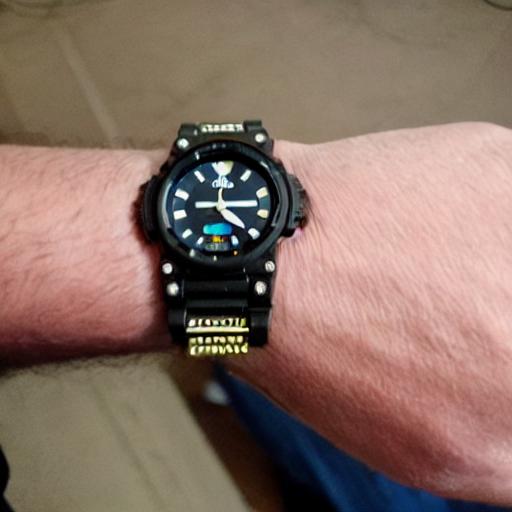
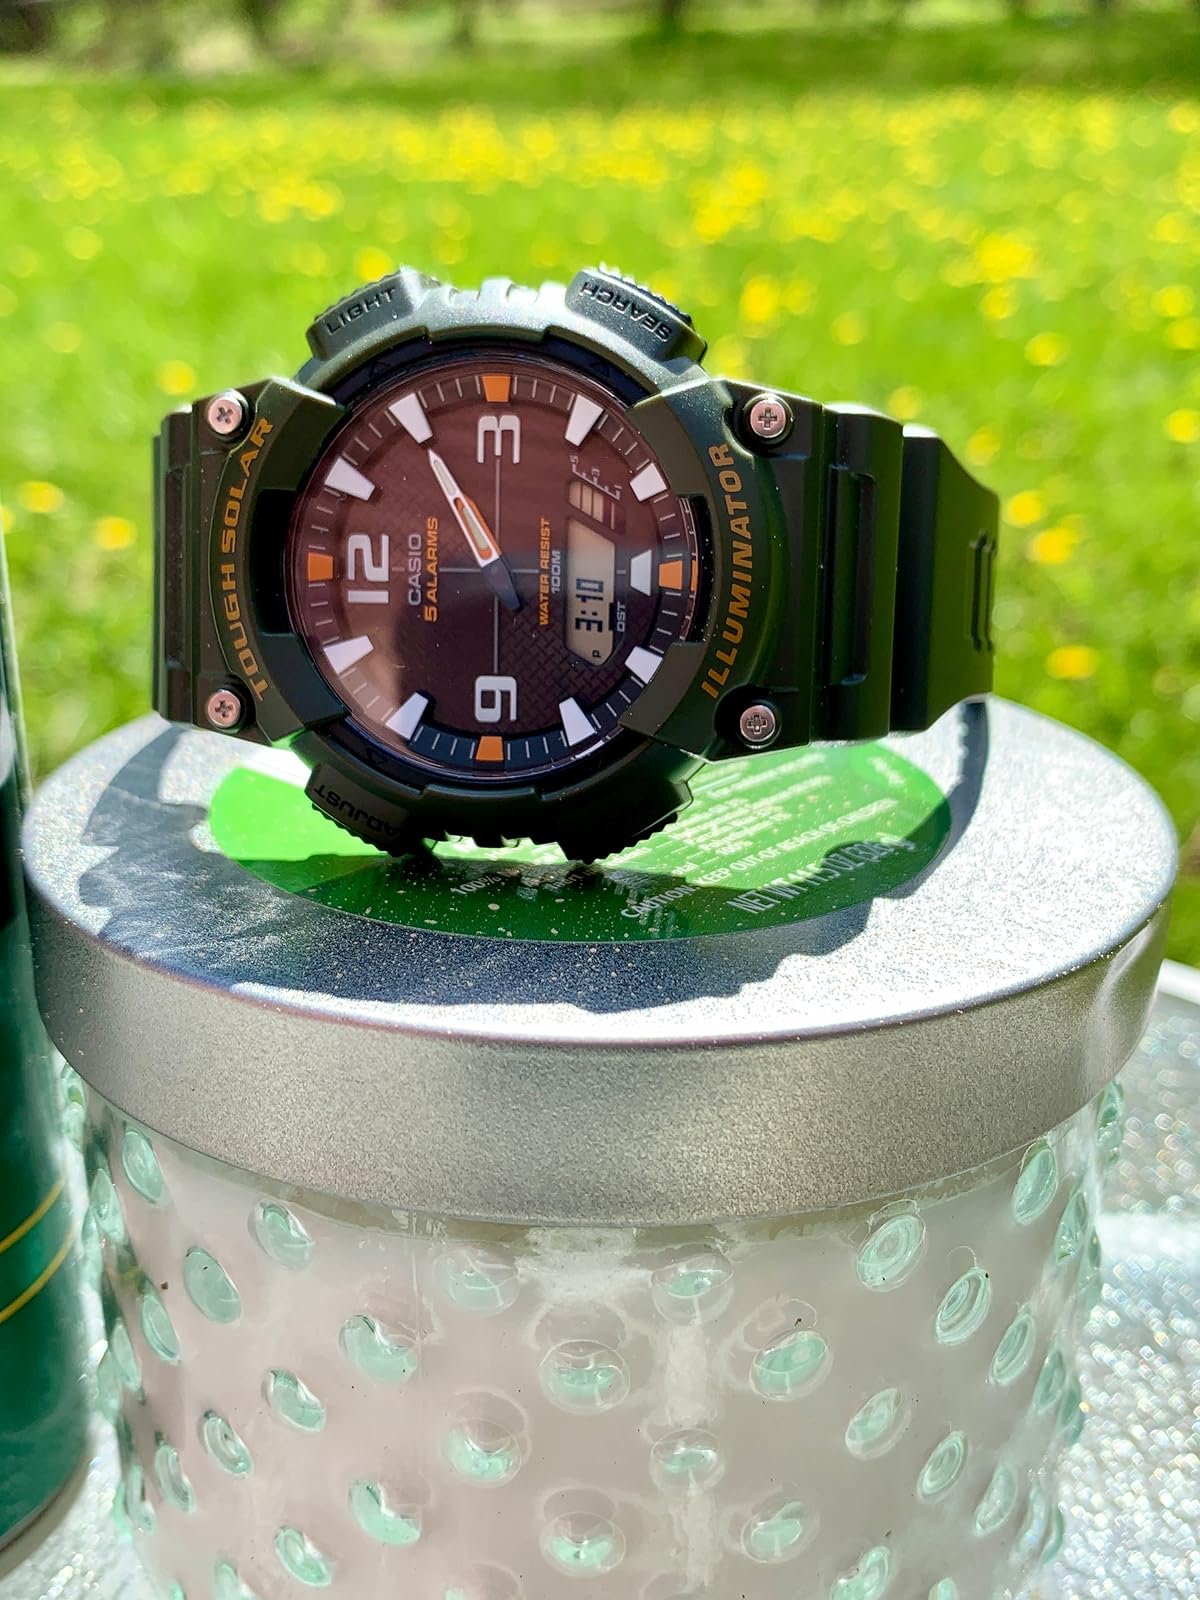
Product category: accessories_watch
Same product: no